Jarman–Bell principle

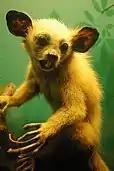

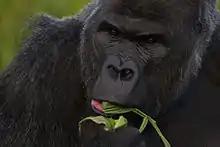
A western lowland gorilla eating herbivorous food

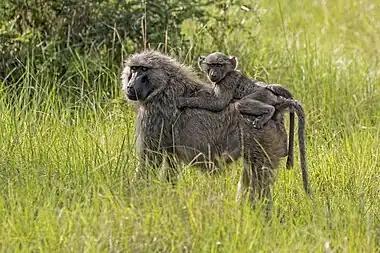

Both of the above omnivores and the majority of primate omnivores live in open ranges, particularly ecotonal regions (where two biomes meet). In these environments, food abundance is comparatively lower than forest biomes. The diet would shift to a mixture of low amounts of high-quality food, and high amounts of low-quality food to maximise forage and energy.